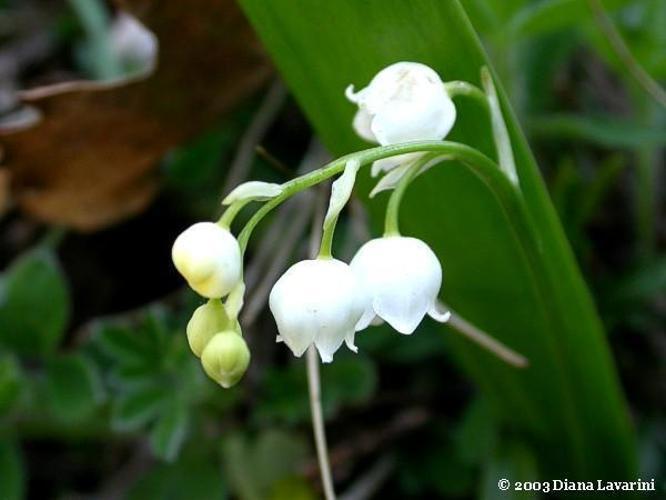
Flower: Lilyvalley